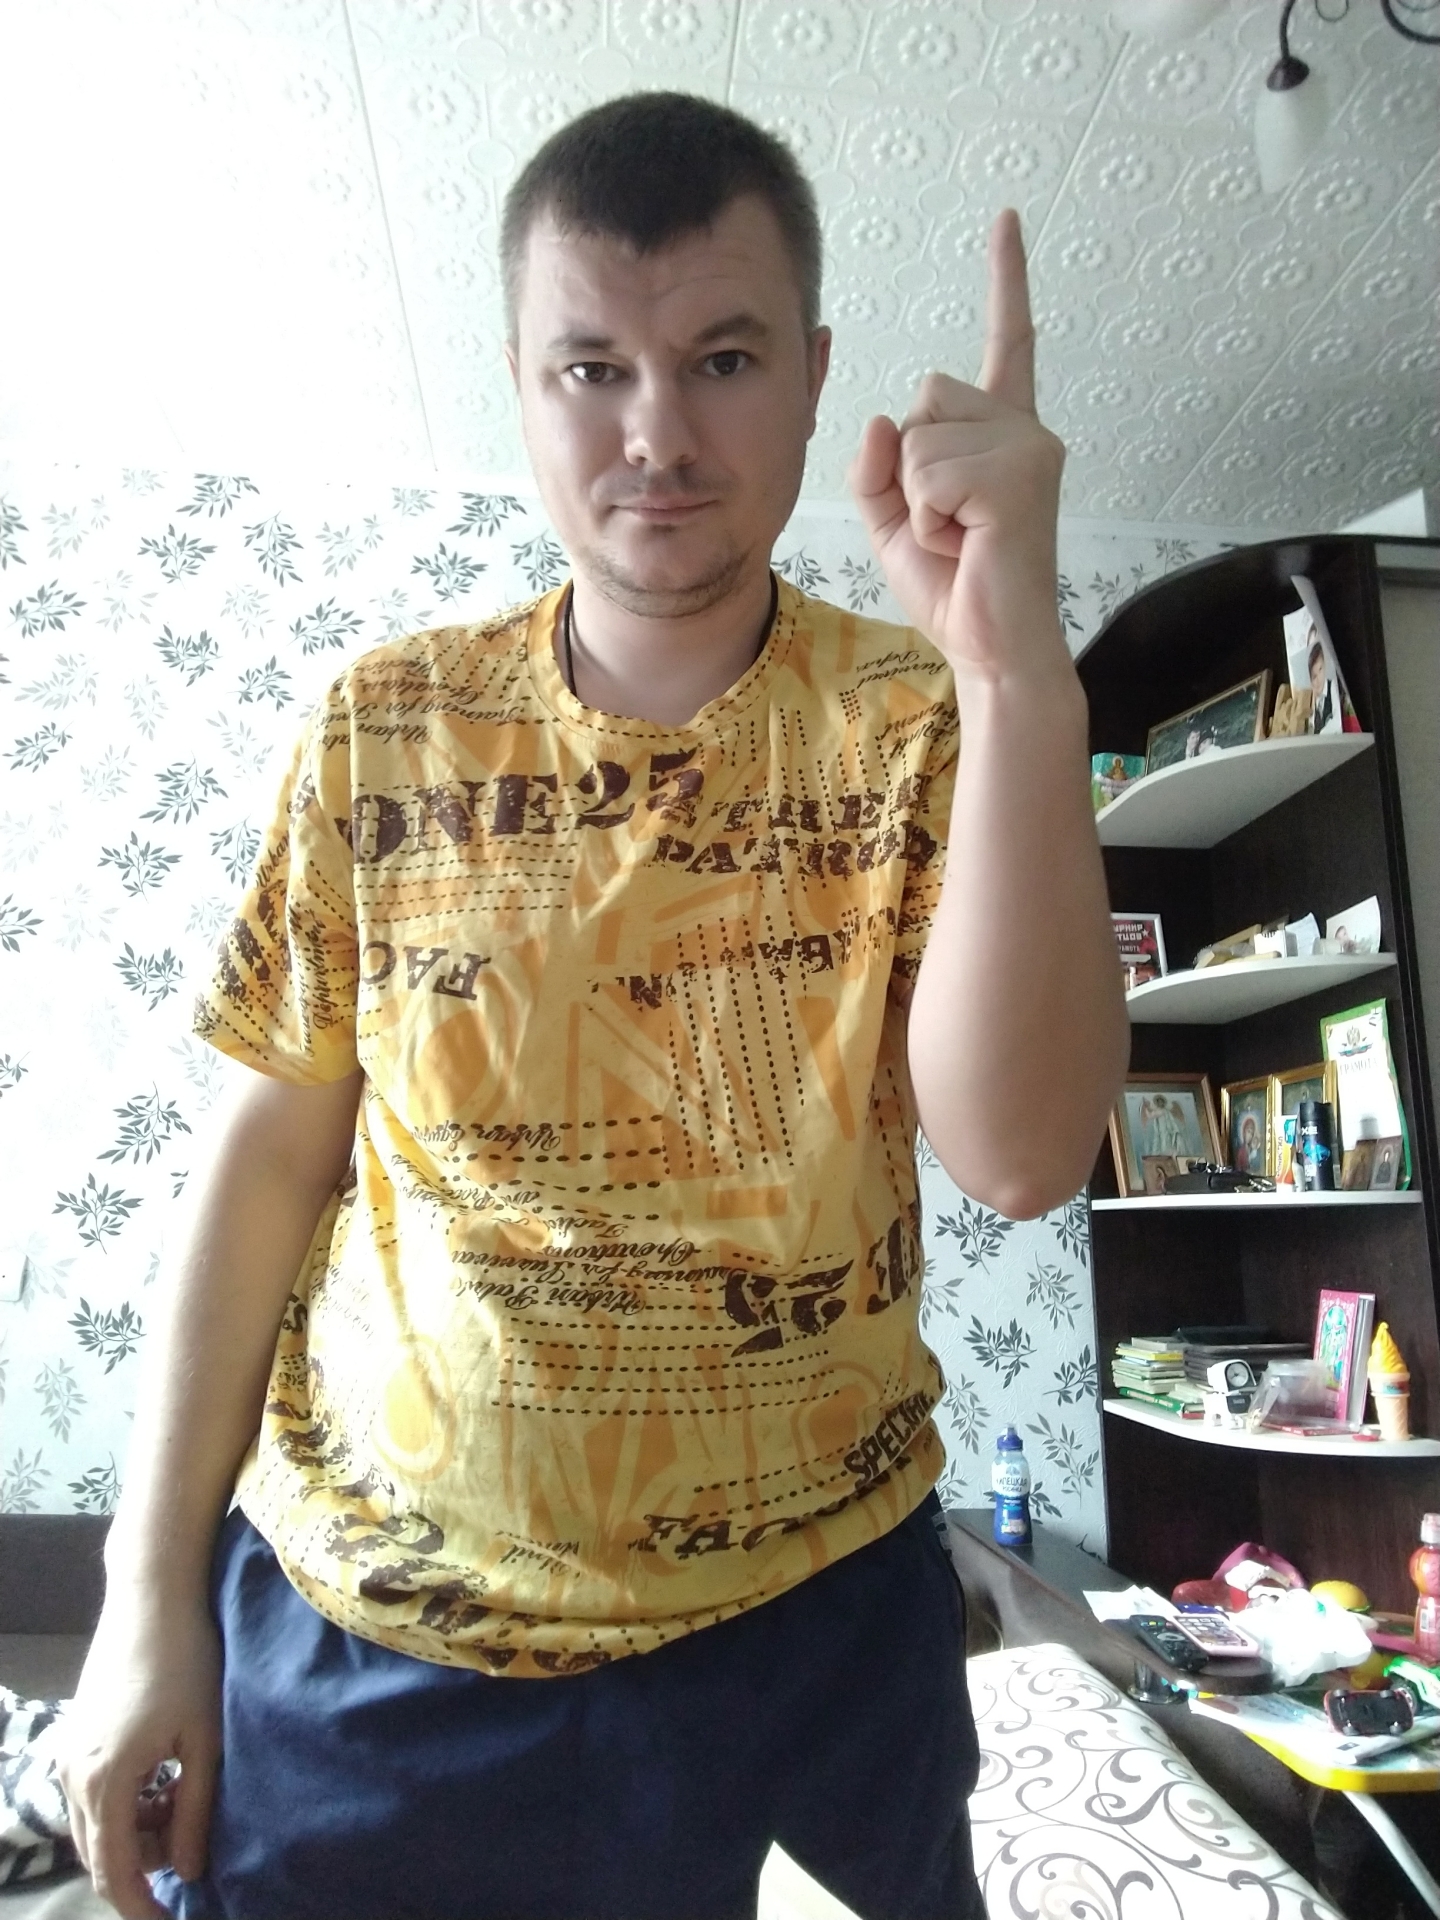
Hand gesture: one